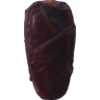
Label: dates